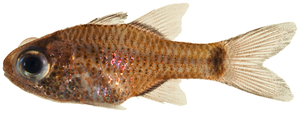
Les Apogonidés forment une famille de petits poissons perciformes originaires des océans Atlantique, Indien et Pacifique. Les Apogonidés sont principalement marins mais quelques espèces fréquentent les eaux saumâtres. La famille compte 334 espèces réunies en 25 genres.